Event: Nepal Earthquake
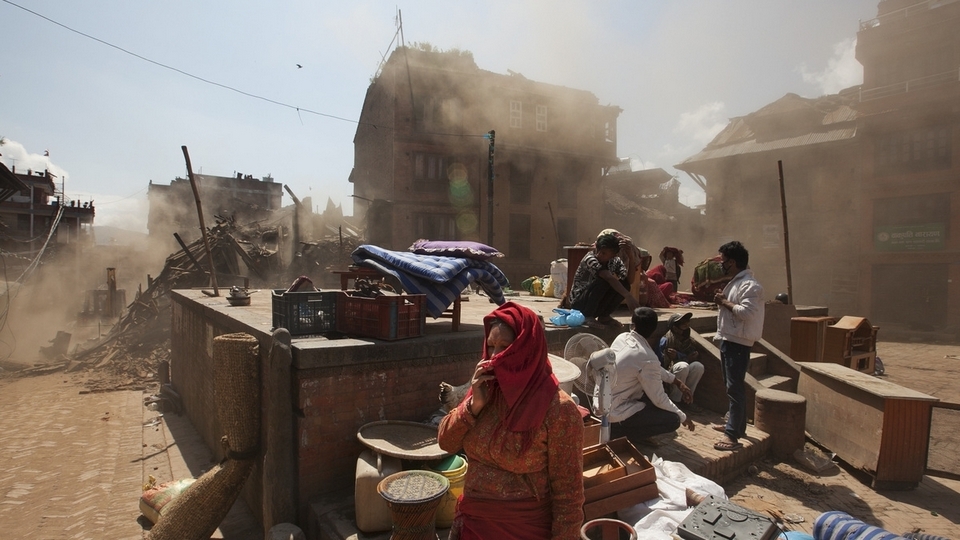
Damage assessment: damage